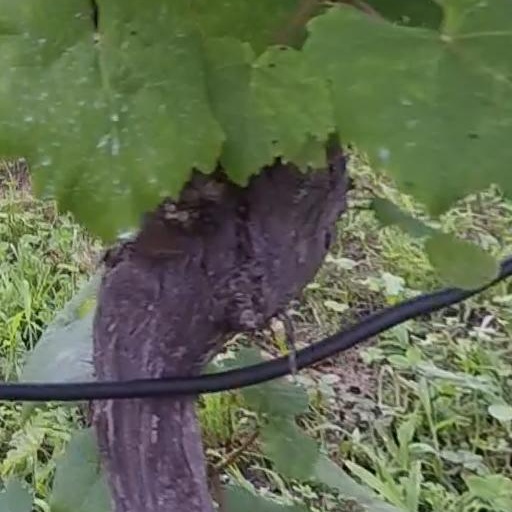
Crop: grape